History of Formula One regulations

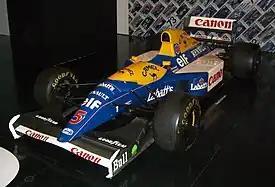
The 1992 Williams FW14B was one of the most technologically advanced Formula One cars of all time.

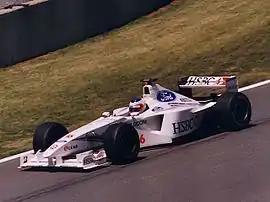
Rubens Barrichello driving for the short lived but successful Stewart Grand Prix team.

With the raft of safety improvements as a result of Peterson's fatal crash being implemented during the late 70s and early 80s Formula One overall became much safer despite the deaths of Patrick Depailler in 1980 and Gilles Villeneuve & Riccardo Paletti in 1982. The huge amounts of downforce created by ground effect became increasingly dangerous as years went on, and aside from the fatal accidents mentioned above, a number of drivers crashed heavily enough for their careers to be brought to an end, and the technology was banned outright at the start of the 1983 season. These safety changes coupled with the much stronger carbon fibre replacing aluminium as the material of choice for chassis construction meant there was not a single driver fatality at a race meeting for the rest of the decade. However one factor threatening to undo all this progress was the almost exponential power increases being extracted from turbocharged engines. Renault proved in 1980 that turbocharging was the way to go to success, with their very dominant performances in qualifying in almost every race, especially on fast and high-altitude circuits, where the thinner air did not affect the turbocharged engines. With power output doubling in less than 10 years and figures in excess of talked about by engine manufacturers, from 1986 onwards the FIA's primary goal was to rein in the turbo engines before finally banning them altogether at the end of the 1988 season. Brabham team owner Bernie Ecclestone and ex-March team owner Max Mosley set new organizational standards for Formula One, something they had been working on since 1972. All the races are now more organized by Formula One Management instead of circuit organizers doing their own things; such as setting specific times for when races, practice sessions and qualifying sessions are to start, and teams must commit to all of however many races are in a season, in order to assure sponsors that their advertising will be seen by television cameras, which was also an enterprise set up by Ecclestone and Mosley. This effectively transformed the sport into the multibillion-dollar business it is today.